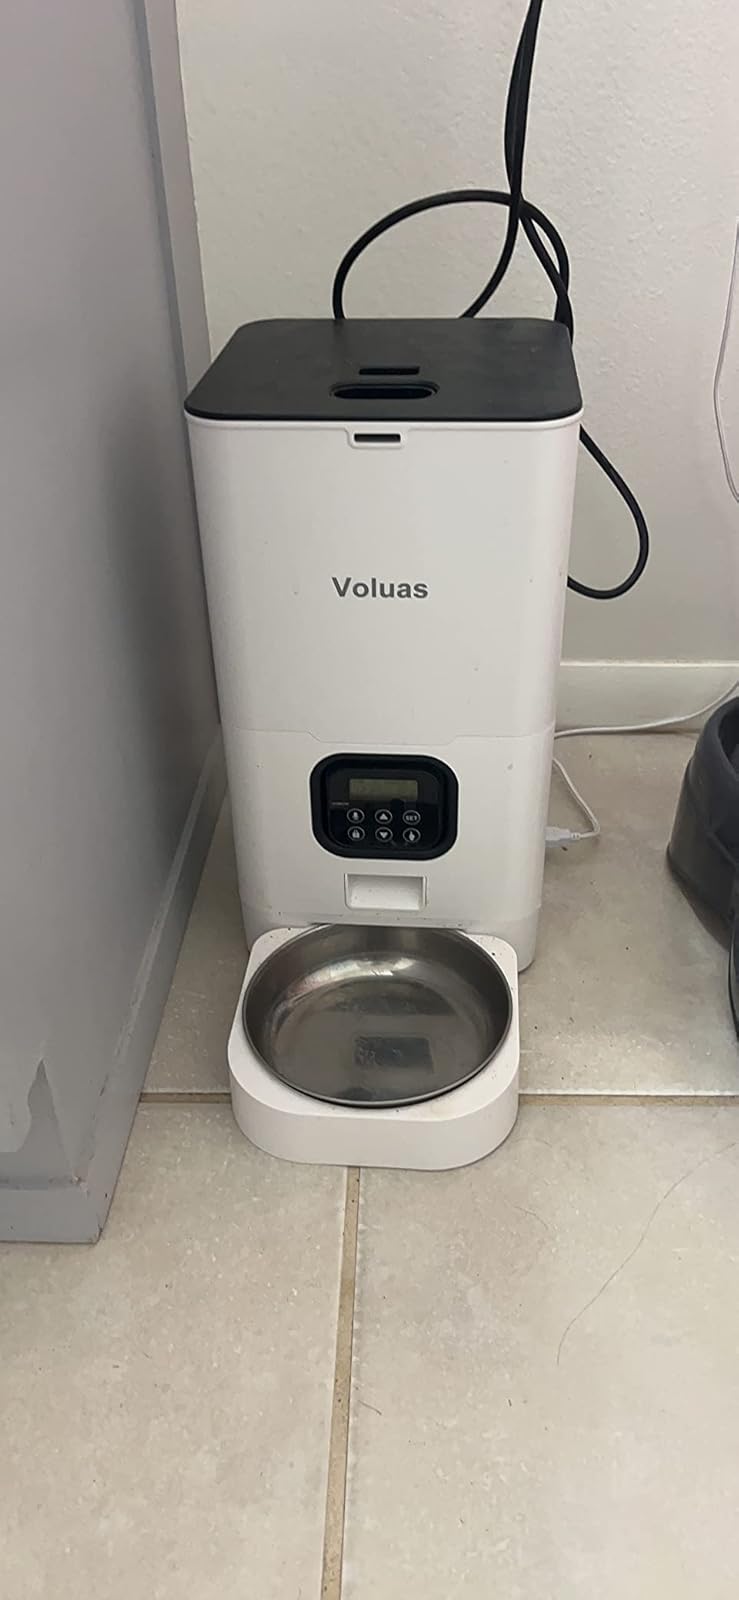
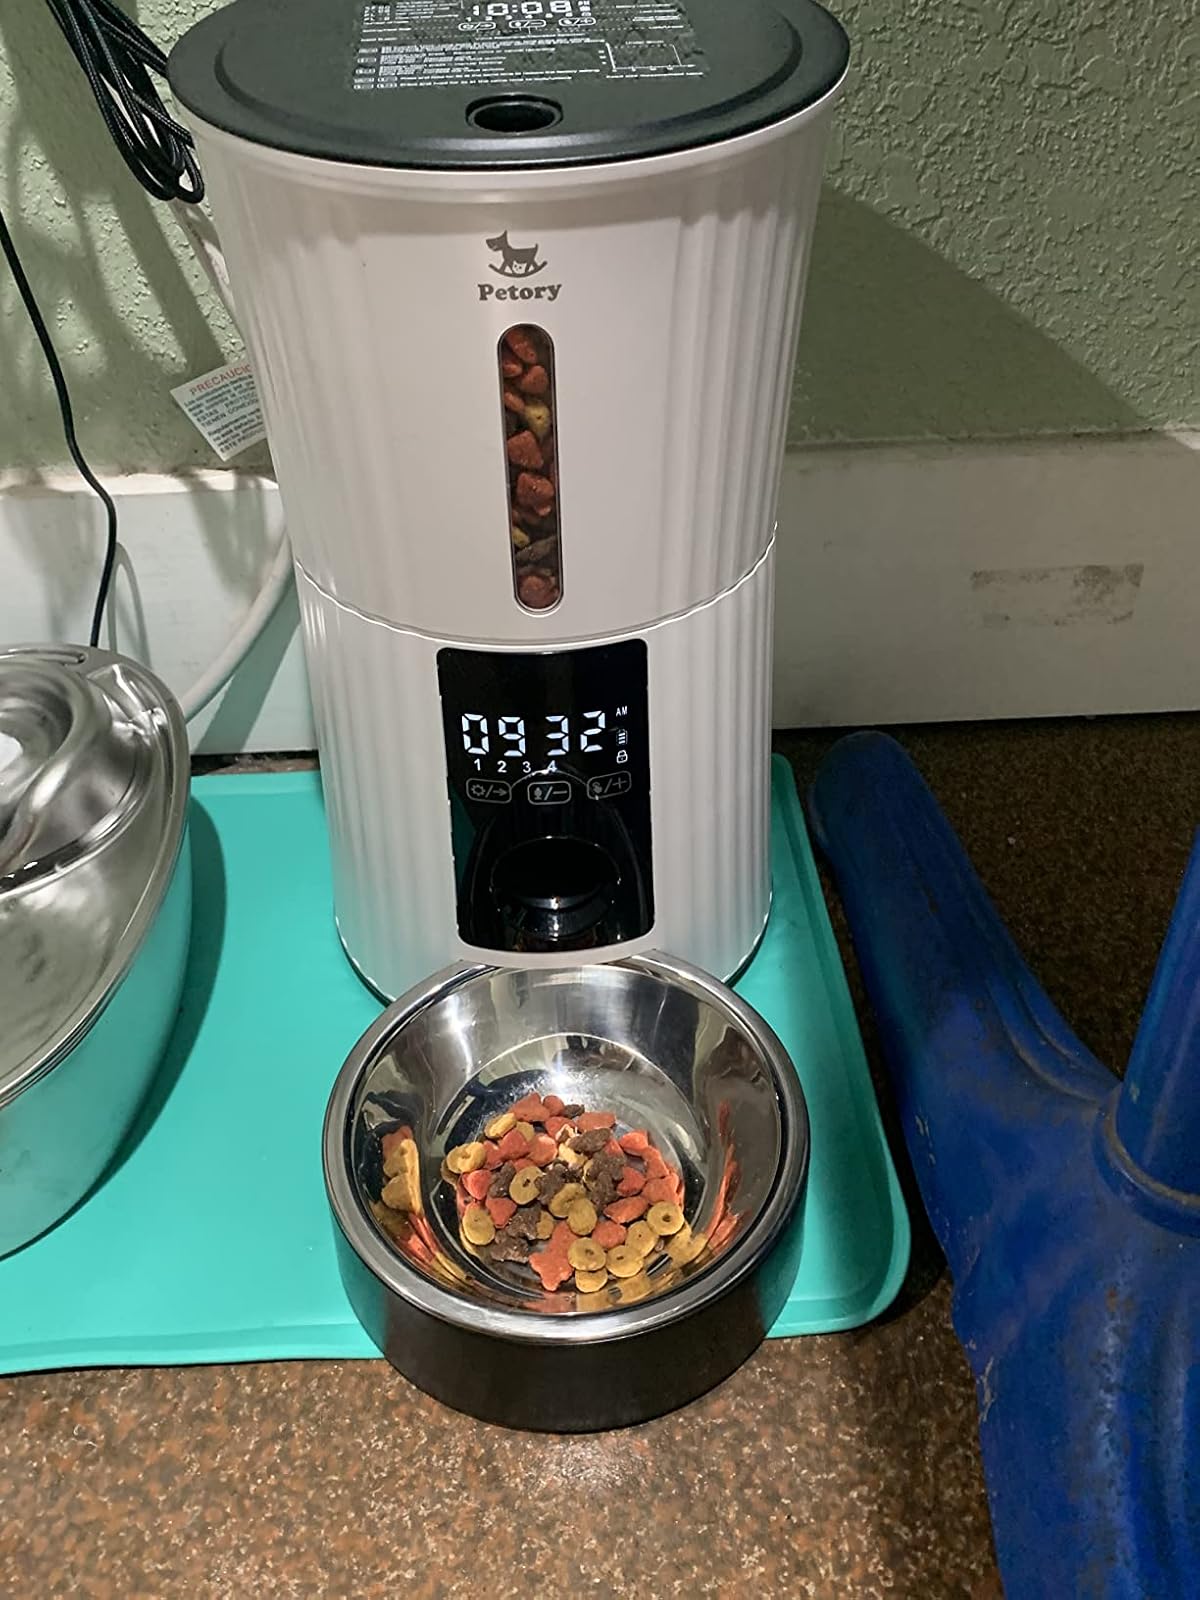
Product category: items_feeder
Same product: no